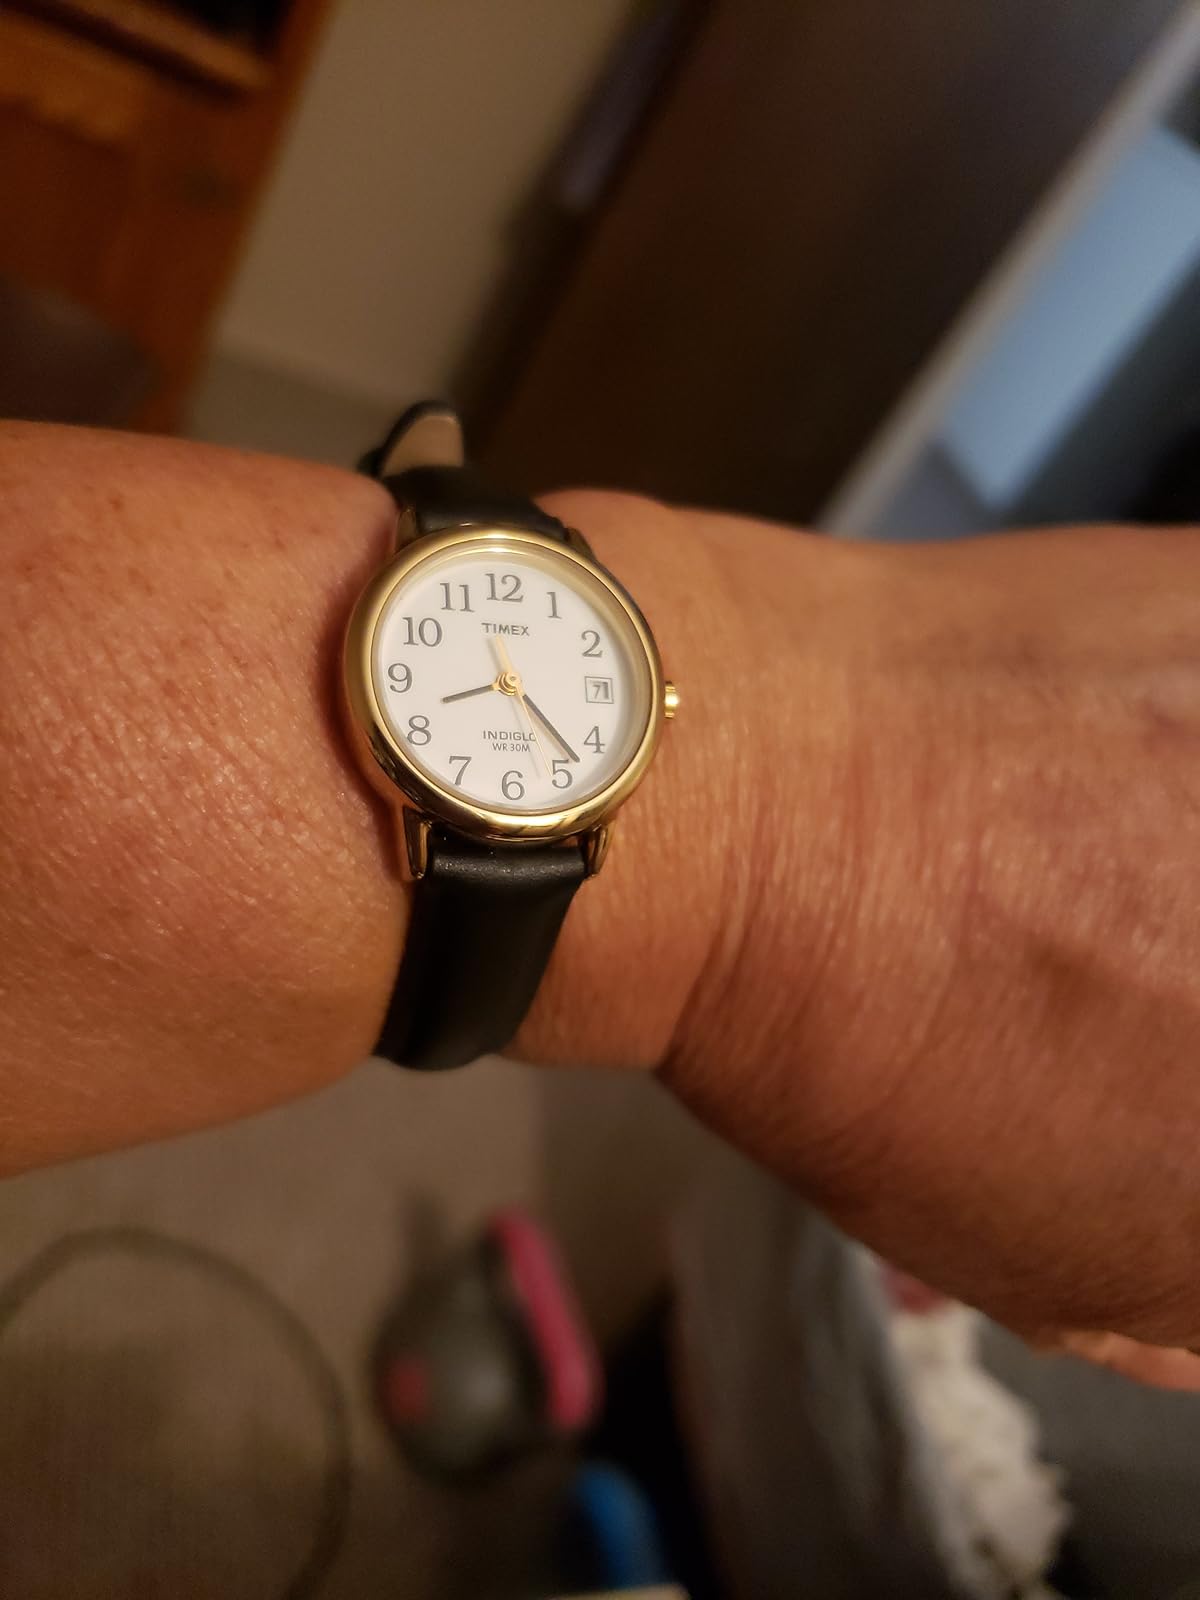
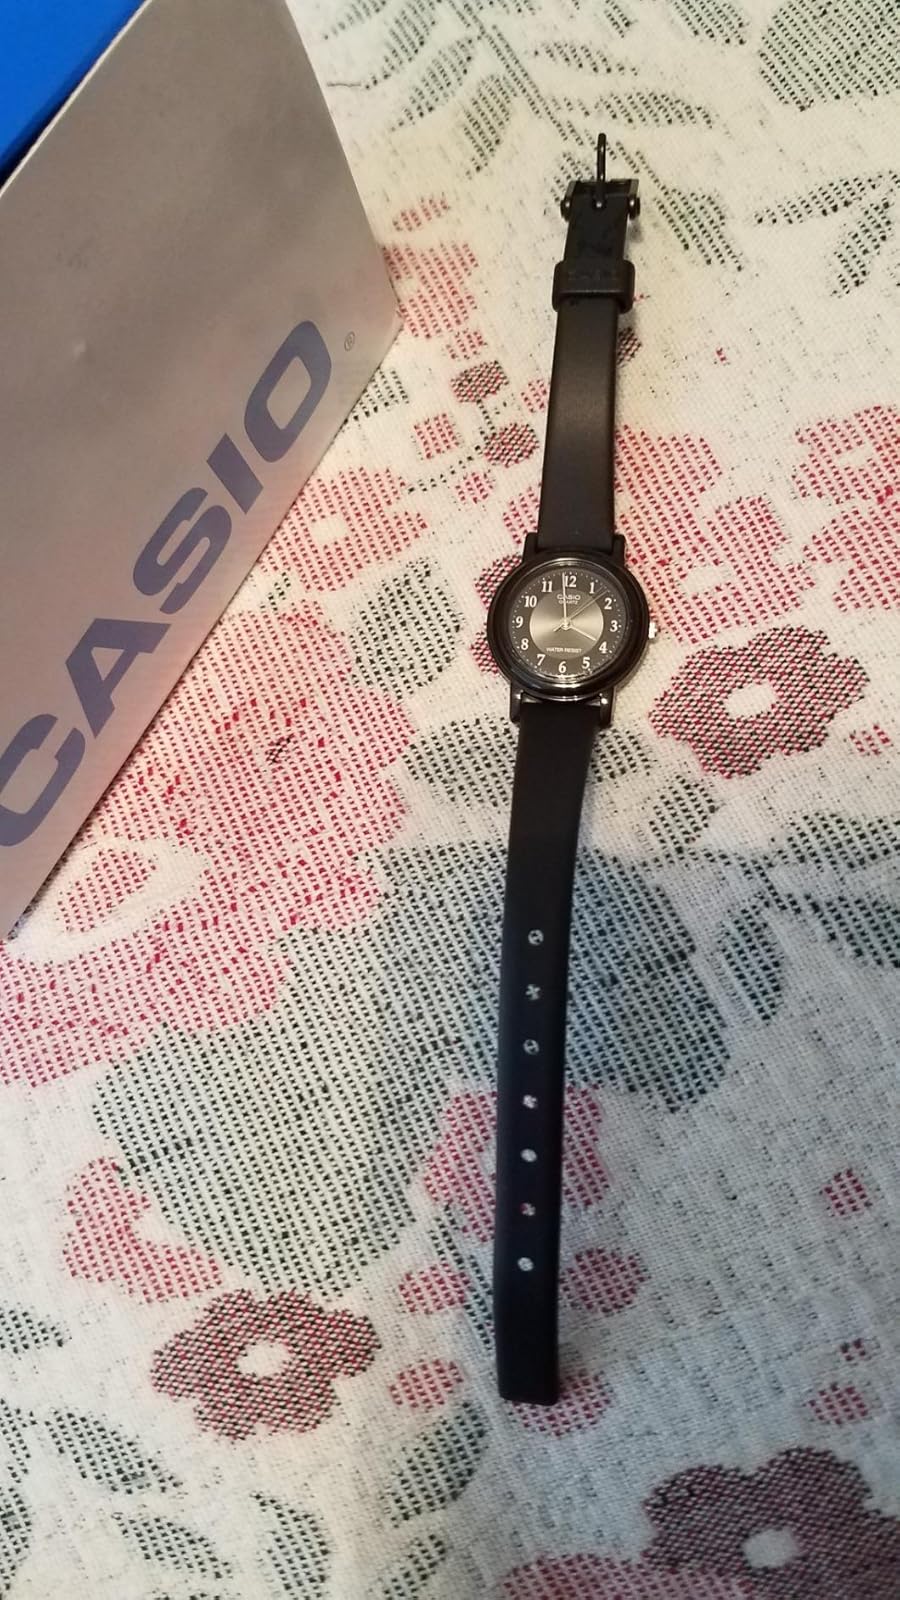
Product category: accessories_watch
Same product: no